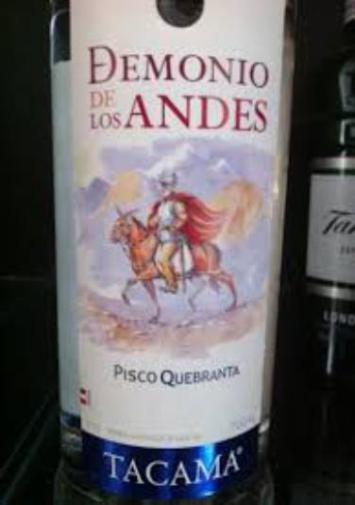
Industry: Food